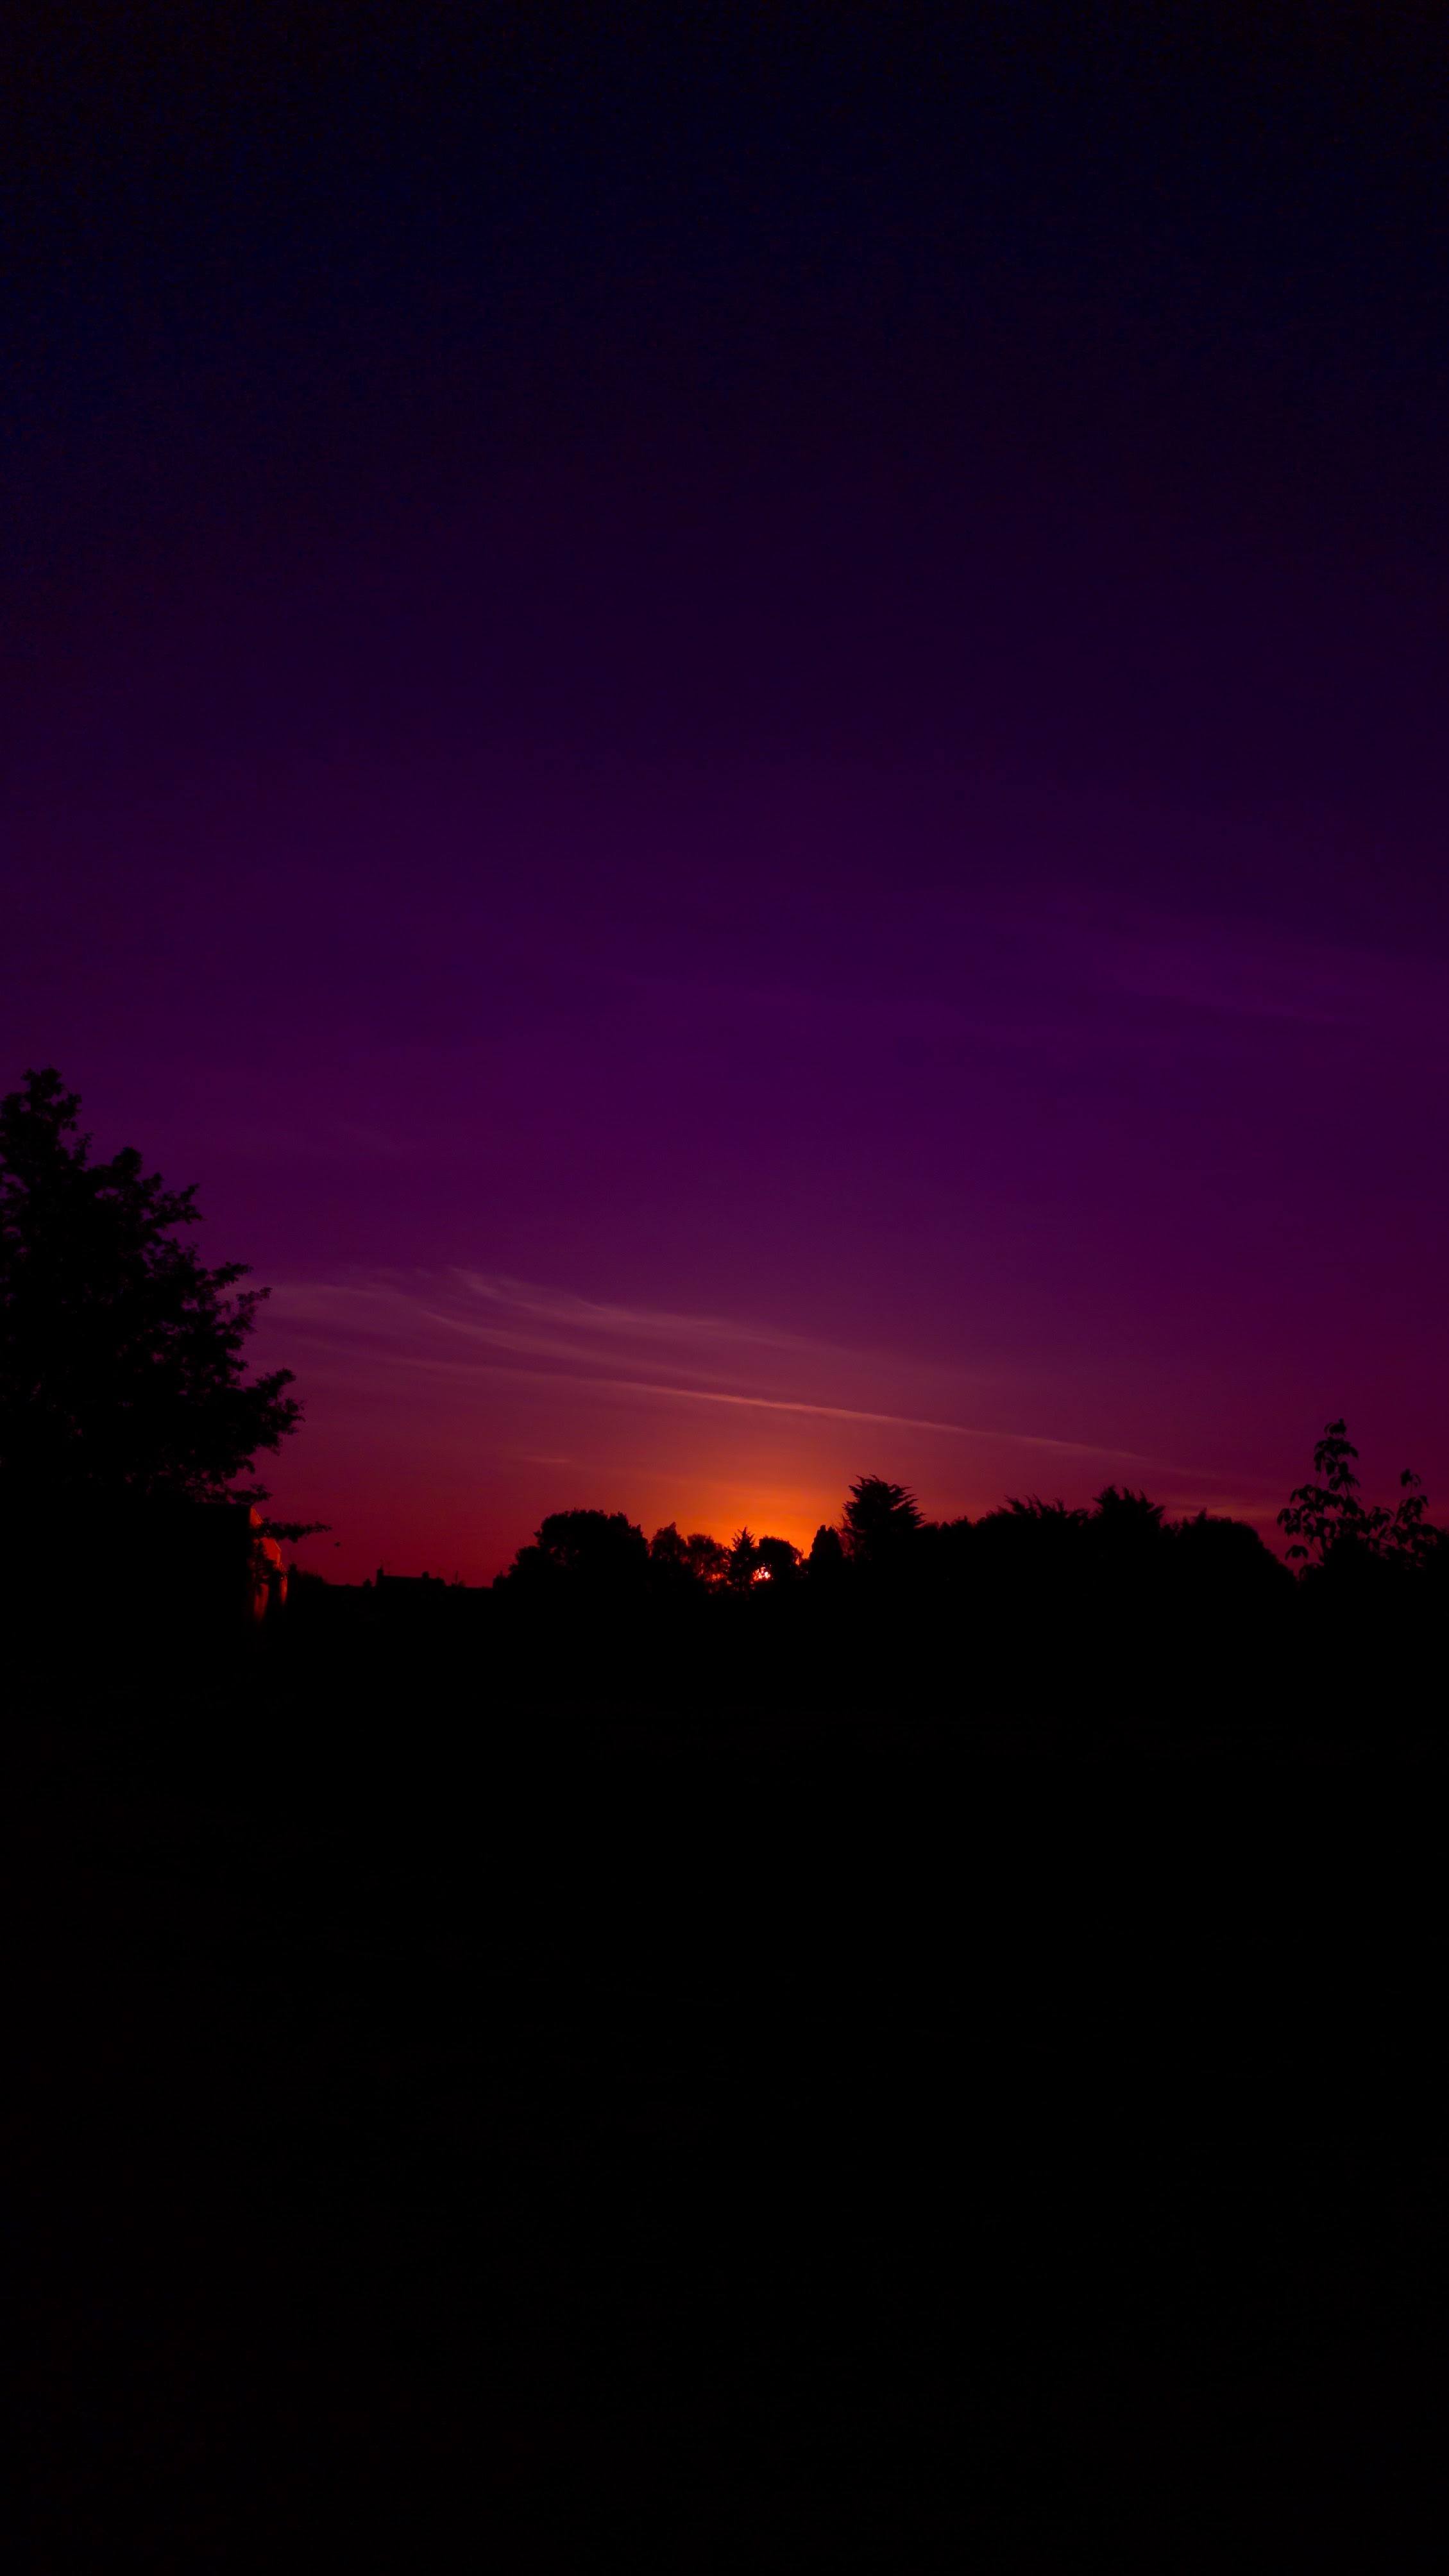
horizon, cloud, sky, sunrise, sunset, night, morning, dawn, atmosphere, dusk, evening, darkness, afterglow, red sky at morning